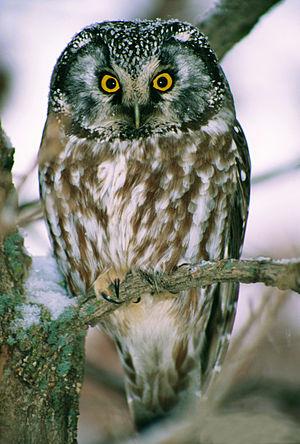
Aegolius est un genre d'oiseaux strigiformes de la famille des Strigidae. Il est constitué de quatre espèces actuelles appelées nyctales.